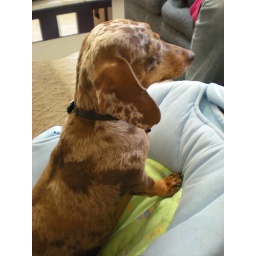
charlie sitting in Henry's bouncy chair